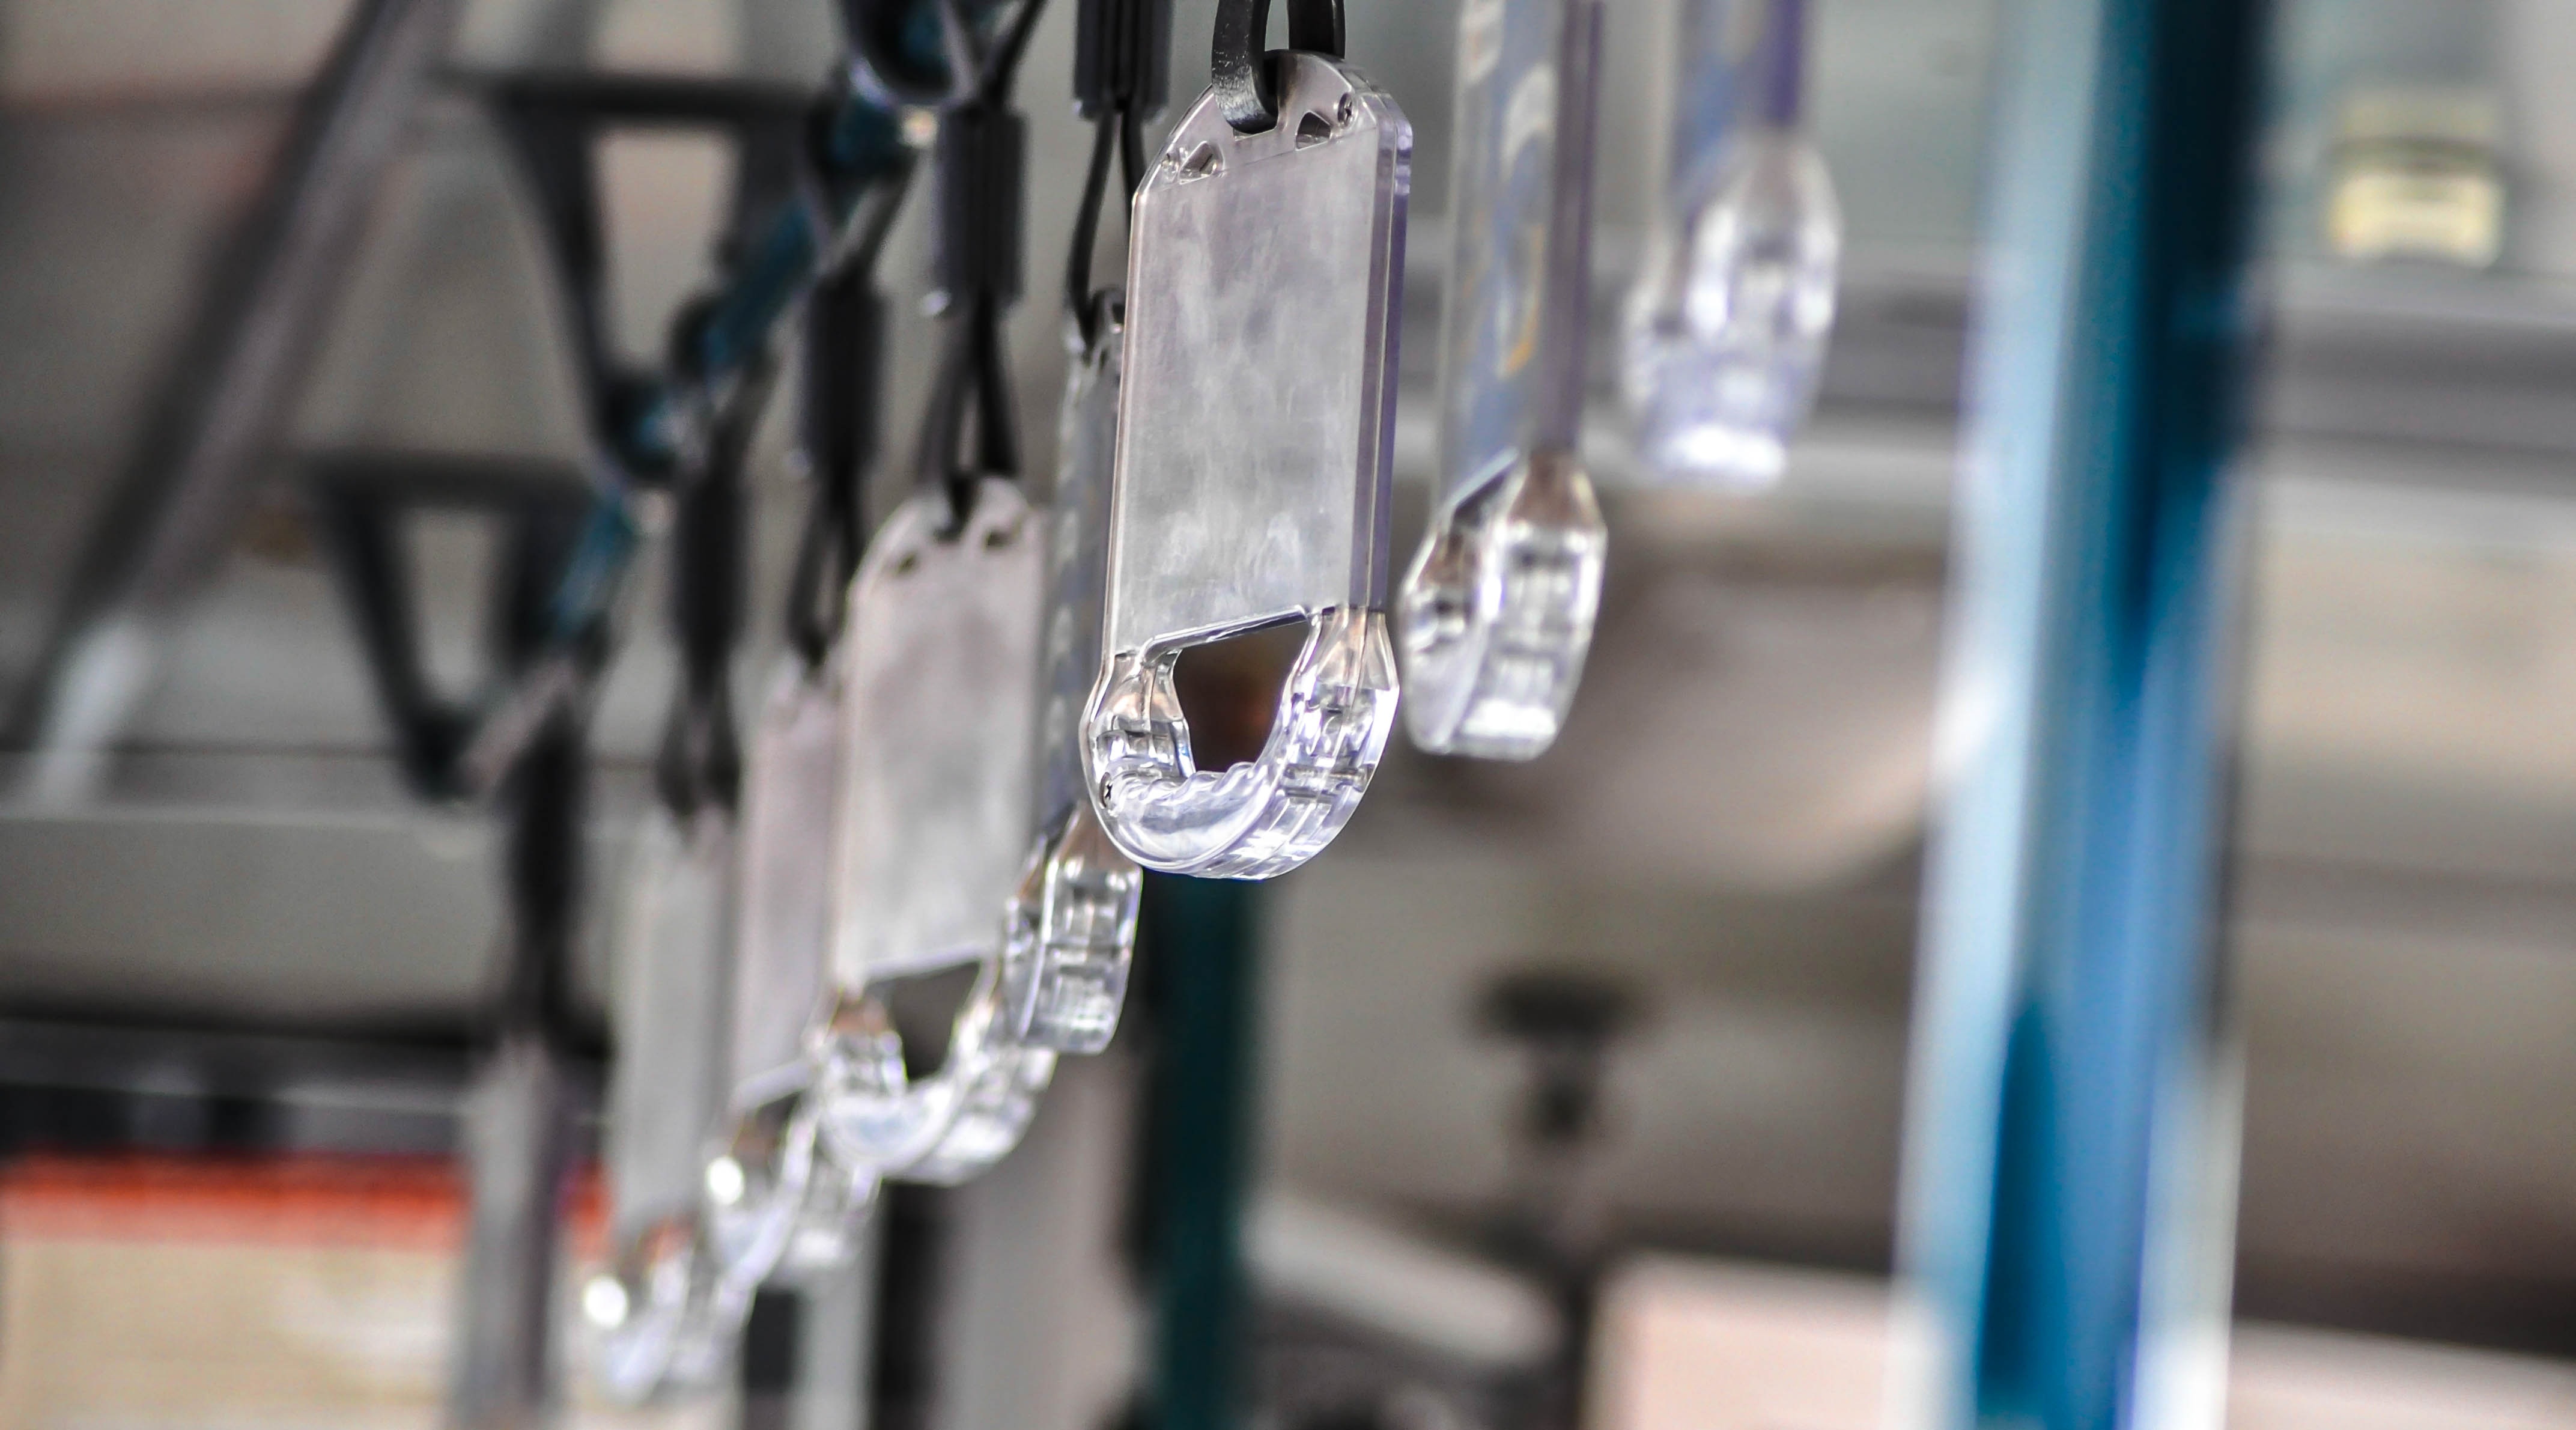
interior, glass, empty, lighting, public transportation, handle, bus, public, mongolia, holder, hand holder